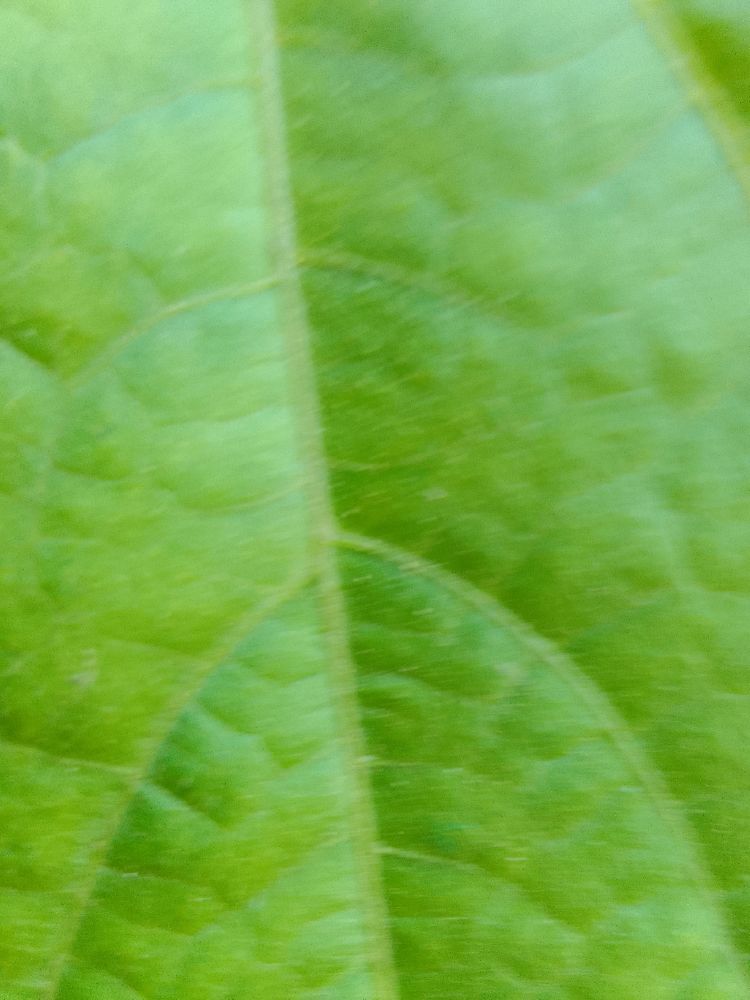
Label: healthy